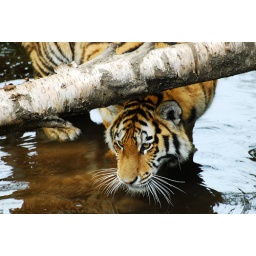
I loved the expression on this tiger cub's face as it crept under the branch and through the water.